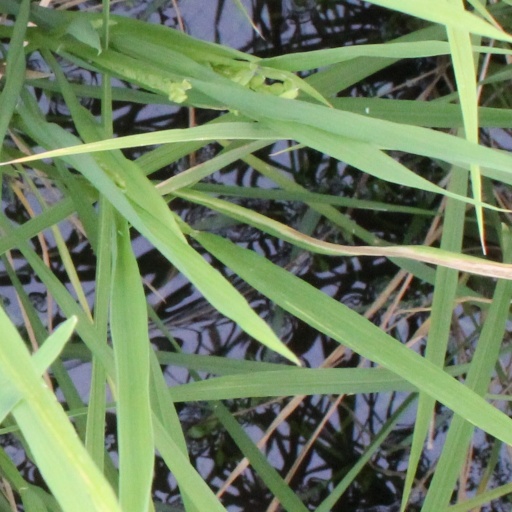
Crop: rice